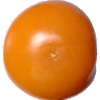
Label: images